Ivan Krasko (actor)

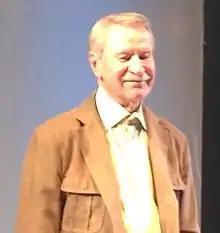
2015

Ivan Ivanovich Krasko (born September 23, 1930) is a Soviet and Russian stage and film actor and writer. He was named a People's Artist of Russia (1992).